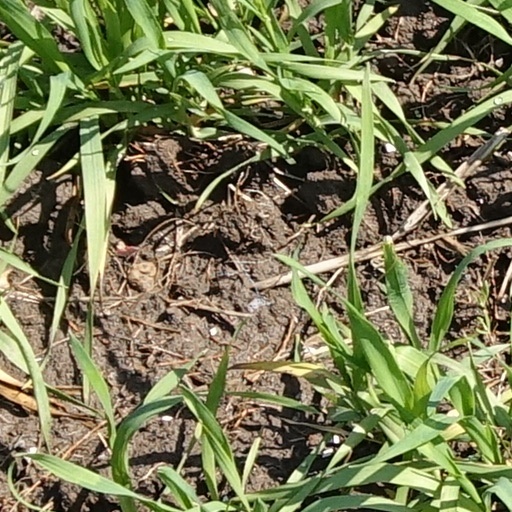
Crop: wheat